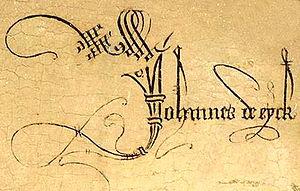
Jan van Eyck, né vers 1390 peut-être à Maaseik et mort à Bruges le 9 juillet 1441, est un peintre né dans les territoires soumis à l'autorité du prince-évêque de Liège Jean de Bavière, qui devient son protecteur. Il est célèbre pour ses portraits d’un naturalisme minutieux. Ses tableaux les plus connus sont Les Époux Arnolfini et La Vierge du chancelier Rolin. Il termina par ailleurs le fameux retable de L'Agneau mystique, commencé par son frère Hubert van Eyck. Il est l'un des premiers artistes à signer ses œuvres.